Lytro

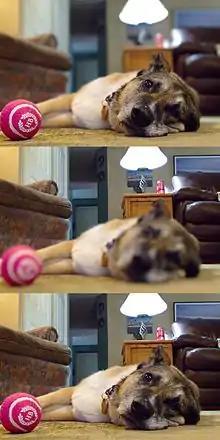
This demonstrates the capability of changing the focal distance and depth of field after a photo is taken - Near focus (top), Far focus (middle), Full depth of field (bottom) - using the Lytro Illum light field camera software

The Lytro ILLUM features a 40 megaray sensor (in comparison to the original Lytro Camera's 11 megaray sensor), and a more powerful processor. The 30-250mm lens has 8.3x optical zoom, an f/2.0 aperture, and 1:3 macro focus capability. The lens was designed to weigh half a pound to make the camera lighter and more agile. The Illum features a 1,152,000 pixel articulated 4-inch (101.6 mm) LCD touchscreen with a wide aspect ratio. A display overlay shows the photographer the relative focus of all objects in the frame, and which elements are re-focusable. The camera has an SD/SDHC/SDXC card slot and no internal storage. It also features a USB 3.0 port, external shutter release port, hot shoe, tripod mount, and removable battery. The CMOS image sensor measures 1/2-inch (6.4 x 4.8 mm) and the sensitivity can be varied from ISO 80 to 3200.